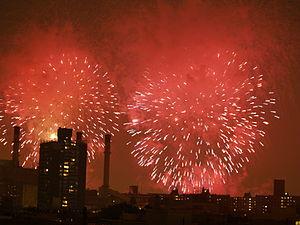
Le Jour de l’Indépendance, également appelé 4 Juillet, est la fête nationale des États-Unis commémorant la Déclaration d'indépendance du 4 juillet 1776, vis-à-vis de la Grande-Bretagne.